Har Nof

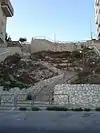
Steps in Har Nof

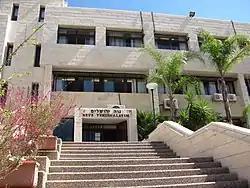
Neve Yerushalayim academy for women

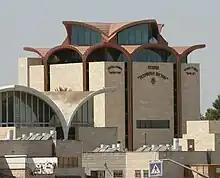
Orot Hatshuva study hall in Har Nof

In 1998, plans were initiated to expand the neighbourhood southward by relocating the Pi Glilot fuel terminal and developing the land, including parts of the Jerusalem Forest. The terminal, built in the late 1960s, supplied fuel to the Jerusalem area through an underground pipeline from Pi Glilot in northern Tel Aviv. In 2001, the Jerusalem Local Planning and Building Committee recommended approving a plan for 1,000 high-density housing units and relocating the fuel facilities underground in the nearby Nahal Revida. However, in 2007, the Jerusalem District Planning Committee decided not to rezone the land for residential use until a replacement site for the fuel terminal was found. In 2009, Delek Group, which had purchased Pi Glilot, sought to vacate the terminal and sell the land for 200 million sheqels, but the site remained in operation. Since 2018, the Israel Land Authority has been promoting a new plan for the area, including 2,300 housing units on 648 dunams, partly at the expense of the Jerusalem Forest.